Question: Please indicate a possible affordance area of the bowl that can be used for holding
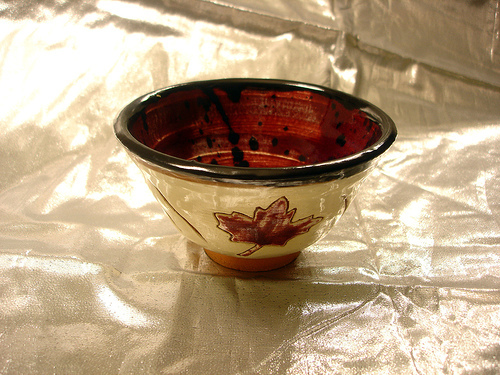
Answer: [116, 77.5, 402, 183.5]